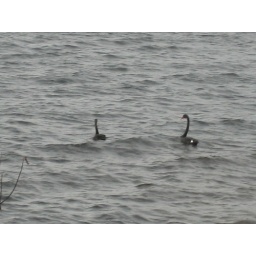
black swans on lake near glacier